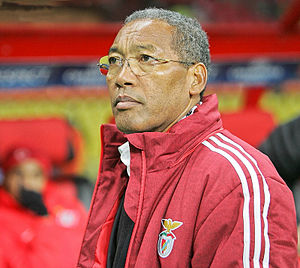
Shéu
Shéu Han eller bare Shéu er en portugisisk tidligere fodboldspiller og senere -træner.